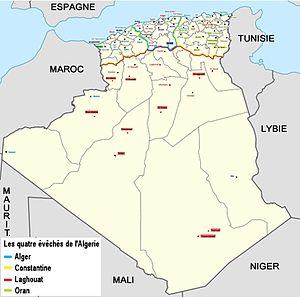
Diocèses d'Algérie
L'Église catholique en Algérie, désigne l'organisme institutionnel et sa communauté locale ayant pour religion le catholicisme en Algérie.